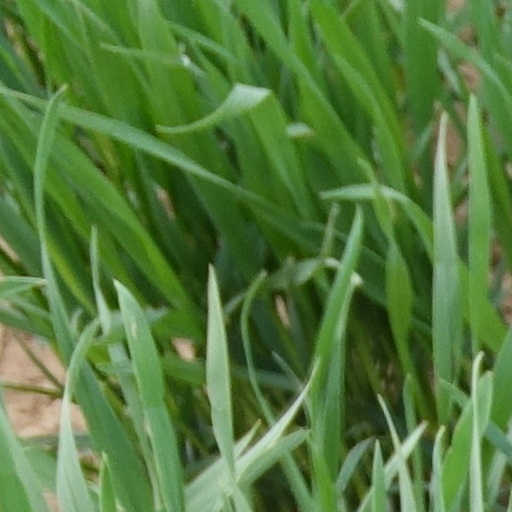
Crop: wheat